Gifu

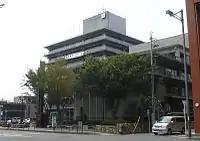
Gifu City Hall

"Control Gifu and you control Japan" was a common phrase during the Sengoku period (15th to 17th century), since Gifu's central location in Japan made it a desirable location for those trying to unify the country. For over 200 years, the Mino Province (including the present-day city of Gifu) was under control of the Toki clan, a powerful regional clan. However, during the Sengoku period, Saitō Dōsan, a Toki vassal, rebelled against his clan and took control of Mino Province in 1542 and built Inabayama Castle atop Mount Inaba, from which he began his quest to unify Japan.